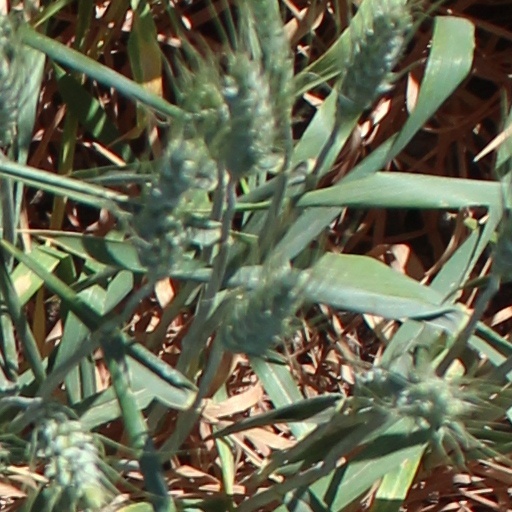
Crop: wheat